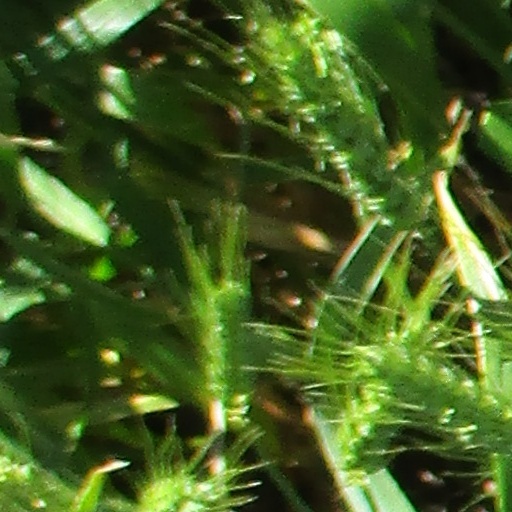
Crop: wheat